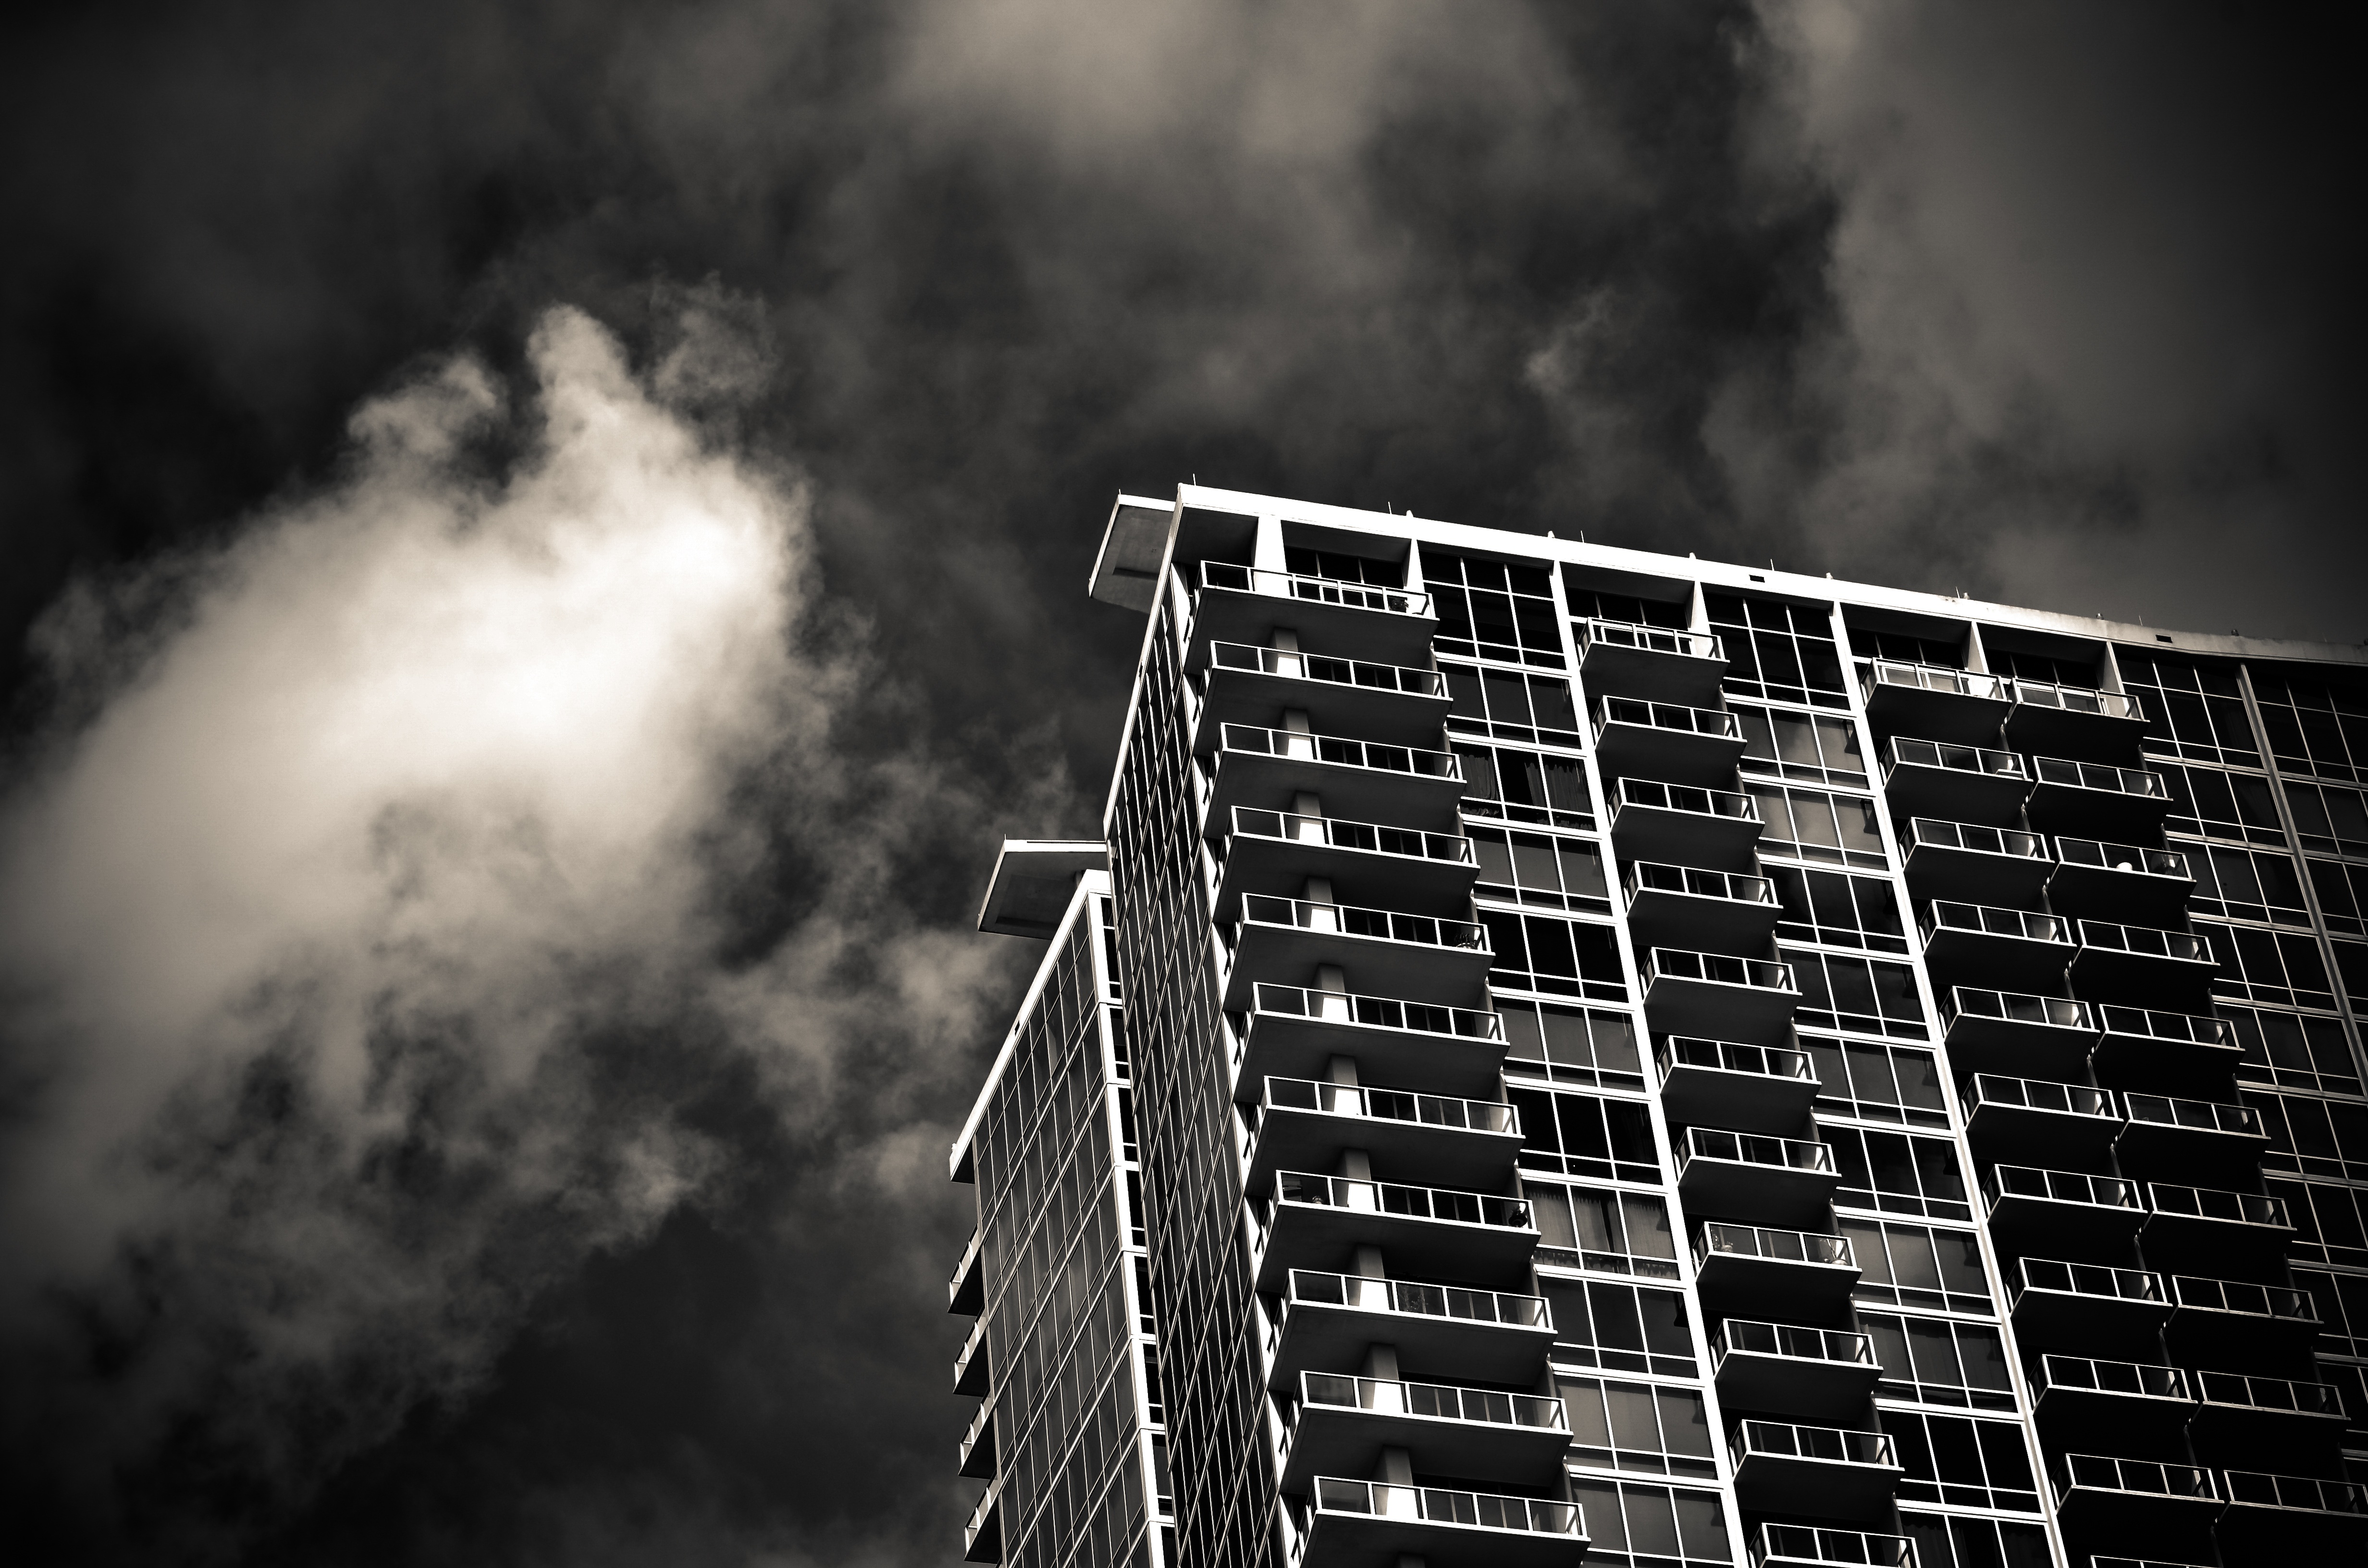
cloud, black and white, architecture, sky, photography, window, glass, building, city, atmosphere, skyscraper, urban, smoke, cityscape, steel, daytime, reflection, tower, office, facade, darkness, business, monochrome, tower block, outdoors, clouds, tall, angle, contemporary, metropolis, phenomenon, low angle shot, meteorological phenomenon, urban area, monochrome photography, stock photography, low angle photography